Jacob Bellaert

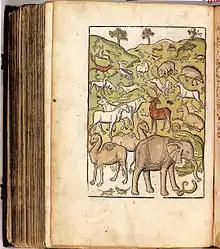
Illustration from Bartholomeus Anglicus's book "Van de proprieteiten der dingen", 1484.

Jacob Bellaert (born in Zierikzee) was an early Dutch publisher who produced seventeen books in Haarlem from 1483 to 1486. The early Netherlandish painter Master of Bellaert or Master of Jacob Bellaert is so called for his many woodcuts in Bellaert's publications.